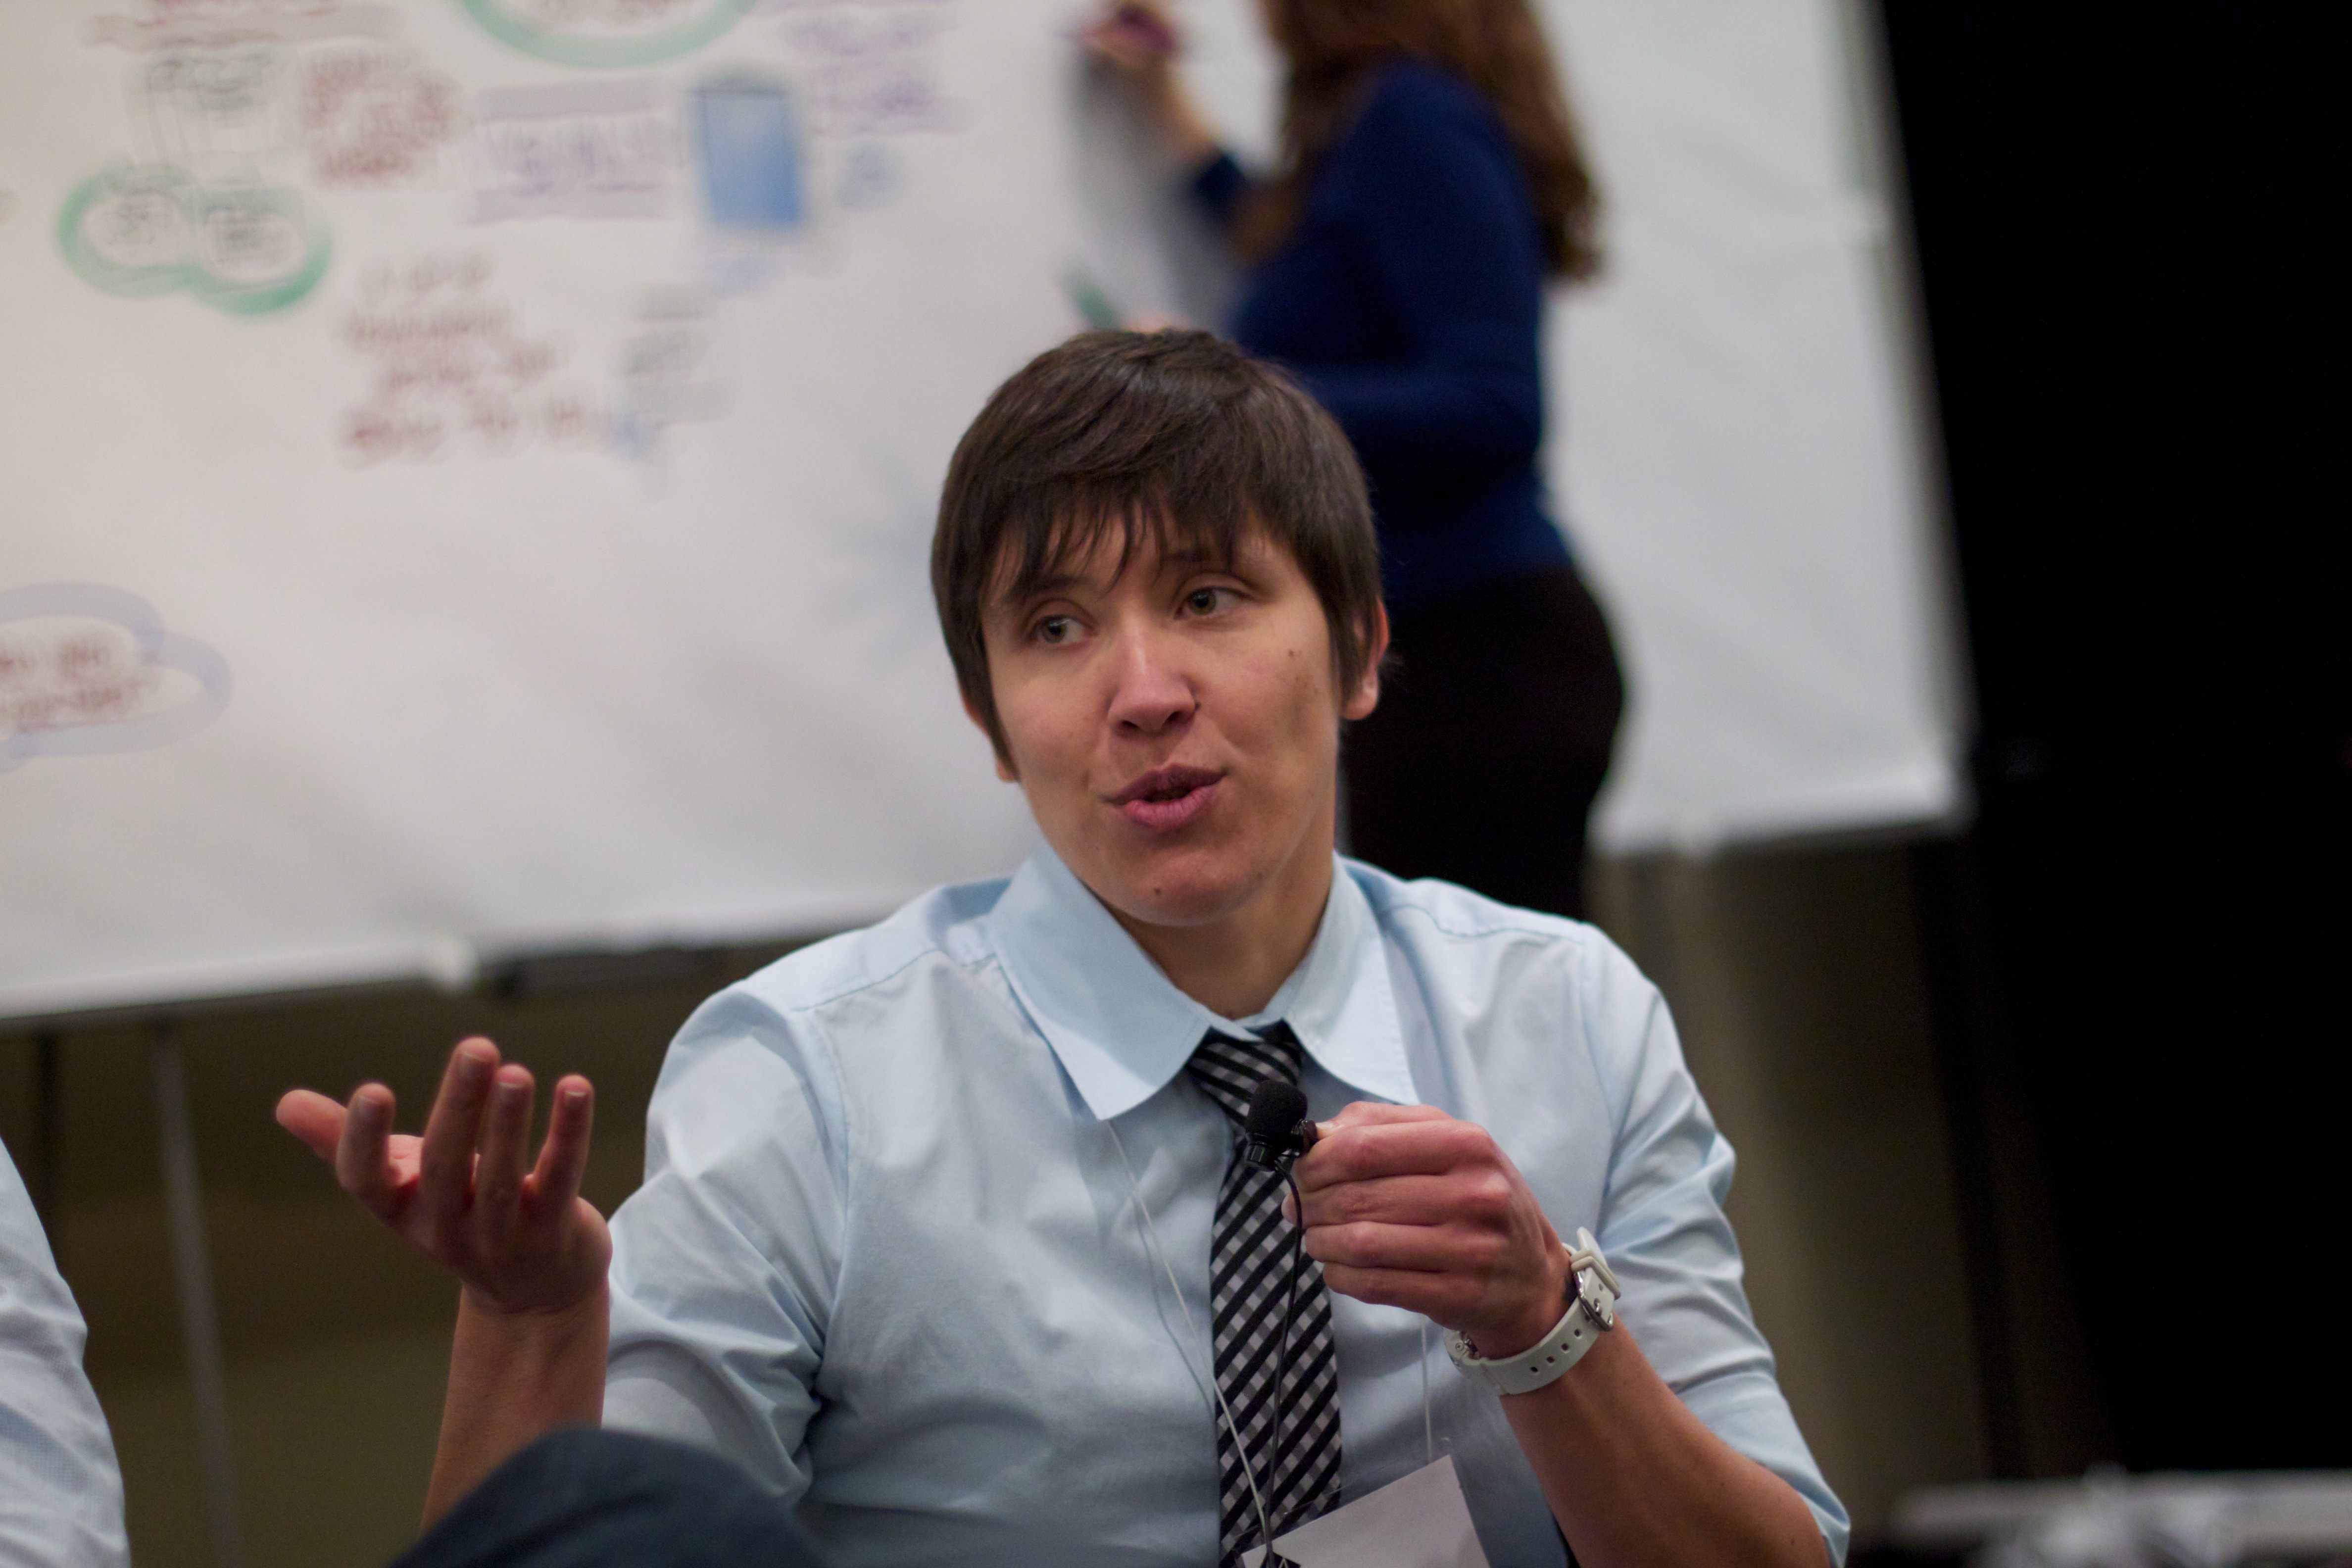
person, speech, mcn2010